List of rivers of Equatorial Guinea

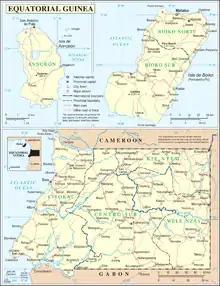
Map of Equatorial Guinea showing the main rivers and tributeries.

This is a list of rivers in Equatorial Guinea. This list is arranged by drainage basin, with respective tributaries indented under each larger stream's name.